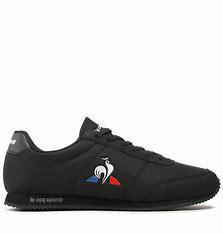
Brand: Le
Model: Coq Sportif 100